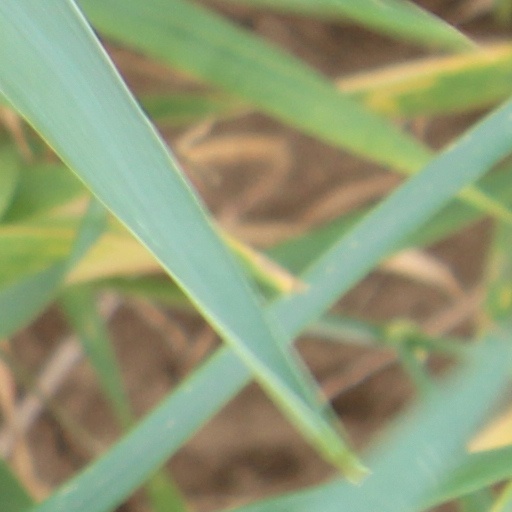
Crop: wheat